Banksy

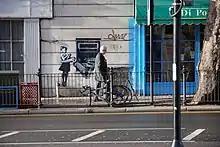
ATM attacking a girl, Rosebery Avenue, London, January 2008

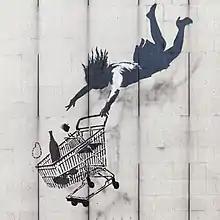
"Shop Until You Drop" in Mayfair, London. Banksy has said "We can't do anything to change the world until capitalism crumbles. In the meantime we should all go shopping to console ourselves."

In November 2022, Banksy posted on social media images of a mural on the side of a damaged building at the town of Borodianka, appearing to confirm a visit to Ukraine following the Russian invasion. He also created six murals in Kyiv, Irpin, Hostomel and Horenka. One of the images he produced in Borodianka was of Russian president Vladimir Putin in a judo throw. The image has since been turned into a stamp in Ukraine.